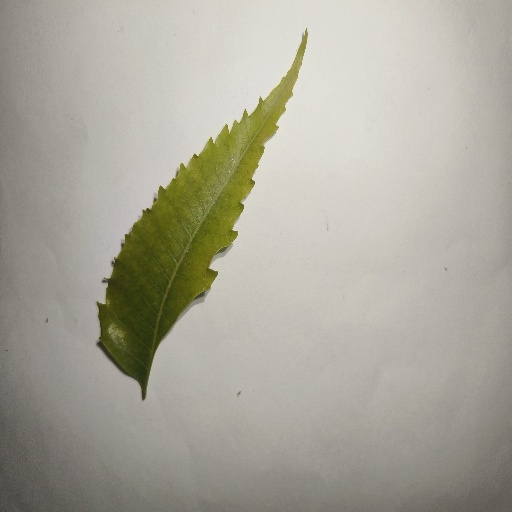
Species: Neem
Leaf condition: Yellow Leaf